Almaty

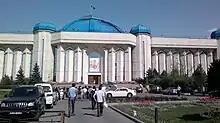
Central State Museum of Kazakhstan

Almaty is located in south-eastern Kazakhstan, almost 1000 km from the capital Astana. Kyrgyzstan's capital Bishkek is 190 km to the west, while Ürümqi in China is almost 1000 km east.